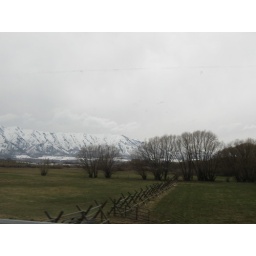
the fence was built by a farmer, the mountains by God.